Andrés Quintana Roo

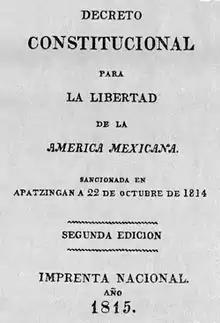
Constitution of Apatzingán

With the power of the Junta de Zitácuaro waning after multiple military defeats, José María Morelos took the initiative in reorganizing the scattered insurgent armies and called for a congress to unite the opposition to Spanish rule. This congress met in September 1813 in the city of Chilpancingo in the Tecpan Province (present day Guerrero).